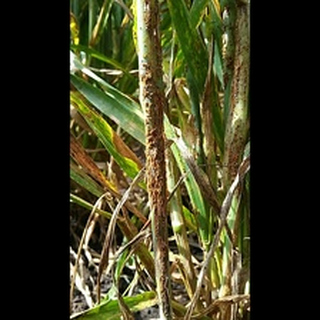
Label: wheat_black_rust